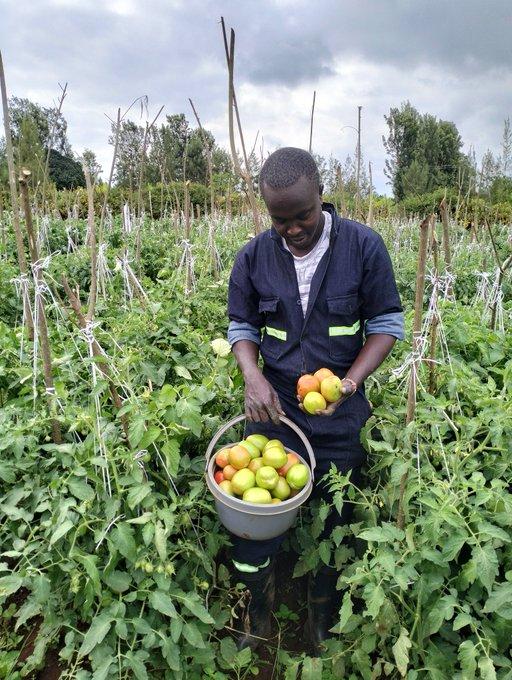
Mkulima akiwa shambani, akivuna nyanya zilzoiva vizuri, na kuziweka kwa uangalifu ndani ya chombo alichoshika mkononi. Mazao haya ya kibiashara yanaonyesha jitihada za kilimo cha bustani ambacho hutoa mazao yenye thamani sokoni, na kuongeza kipato kwa wakulima wadogo.